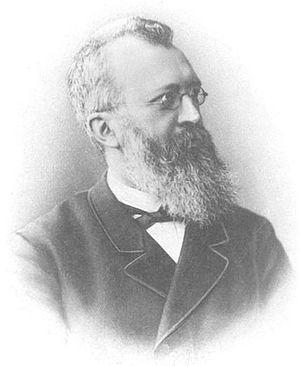
Eduard Hitzig, né le 6 février 1838 à Berlin et mort le 20 août 1907 à la clinique Luisenheim de St. Blasien, est un médecin, psychiatre et neuroscientifique allemand qui fut surtout connu pour ses travaux sur l’action du courant électrique sur le cerveau.